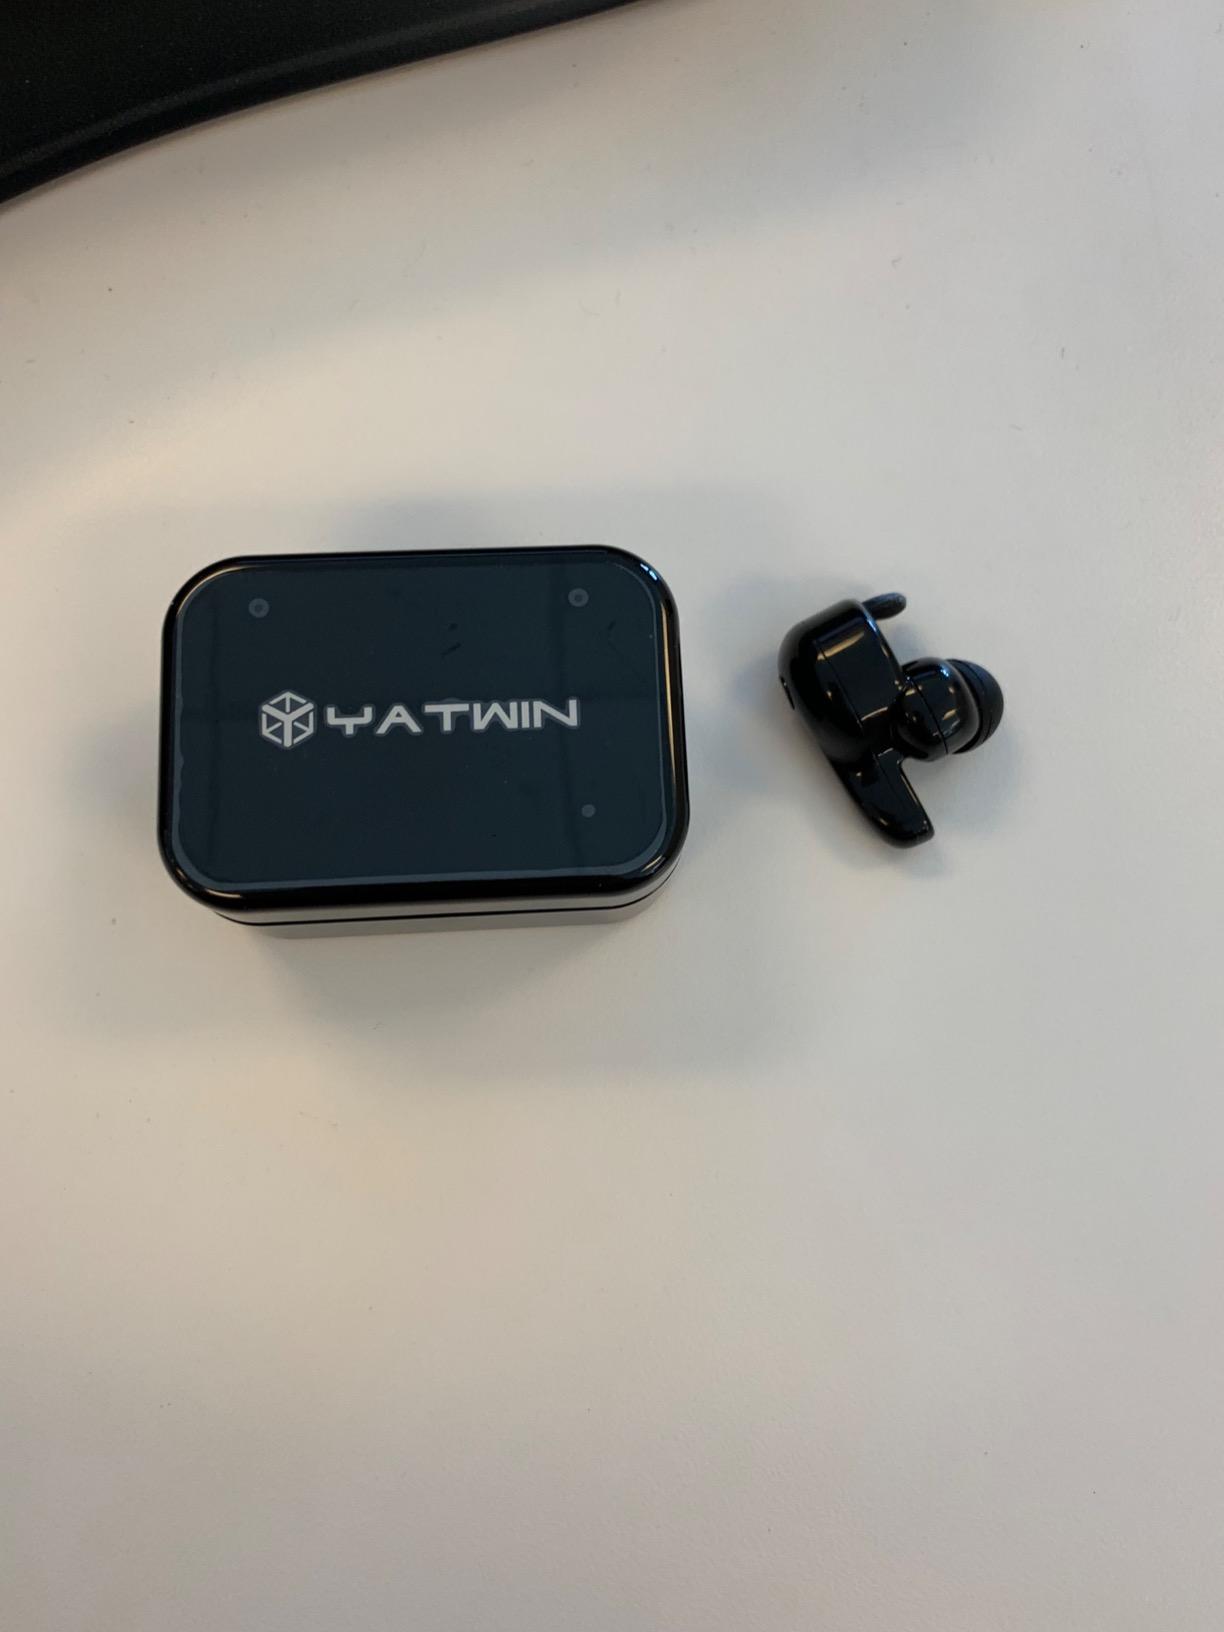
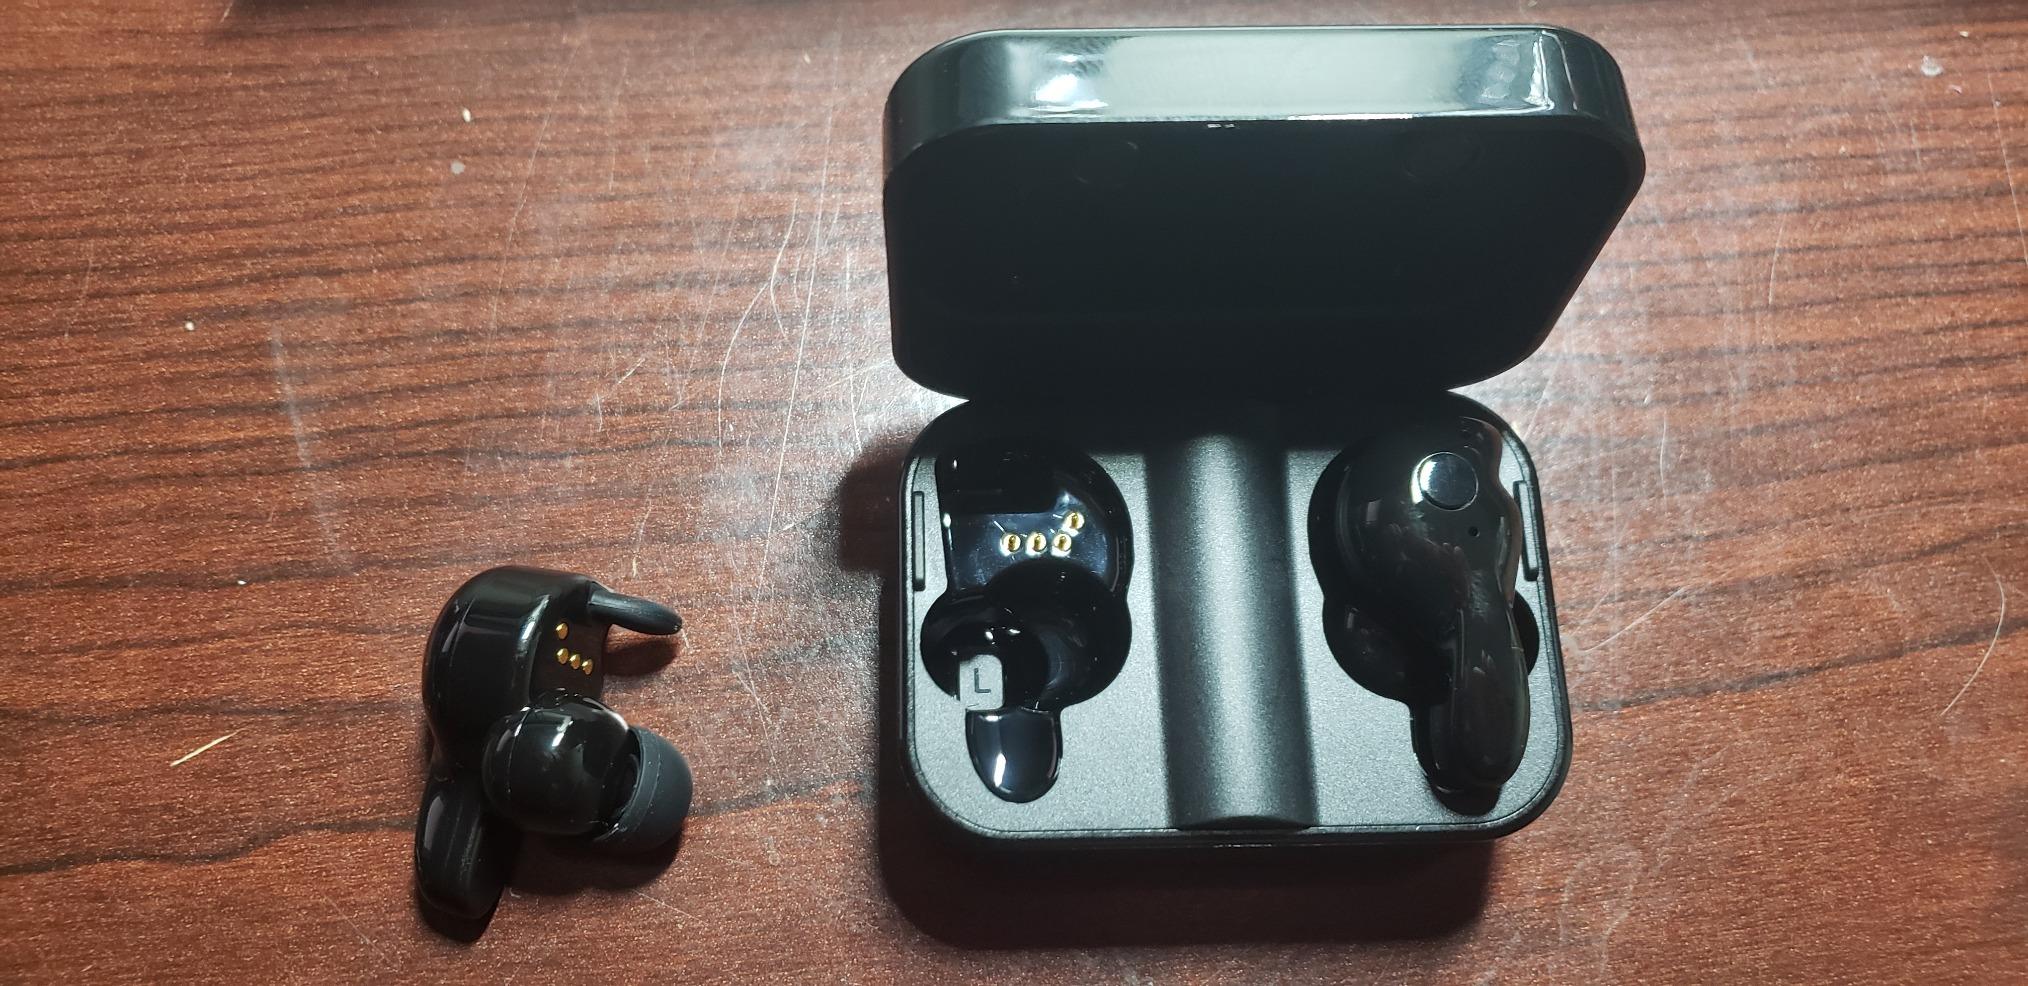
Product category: earbuds
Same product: yes